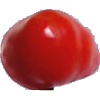
Label: Tomato 2